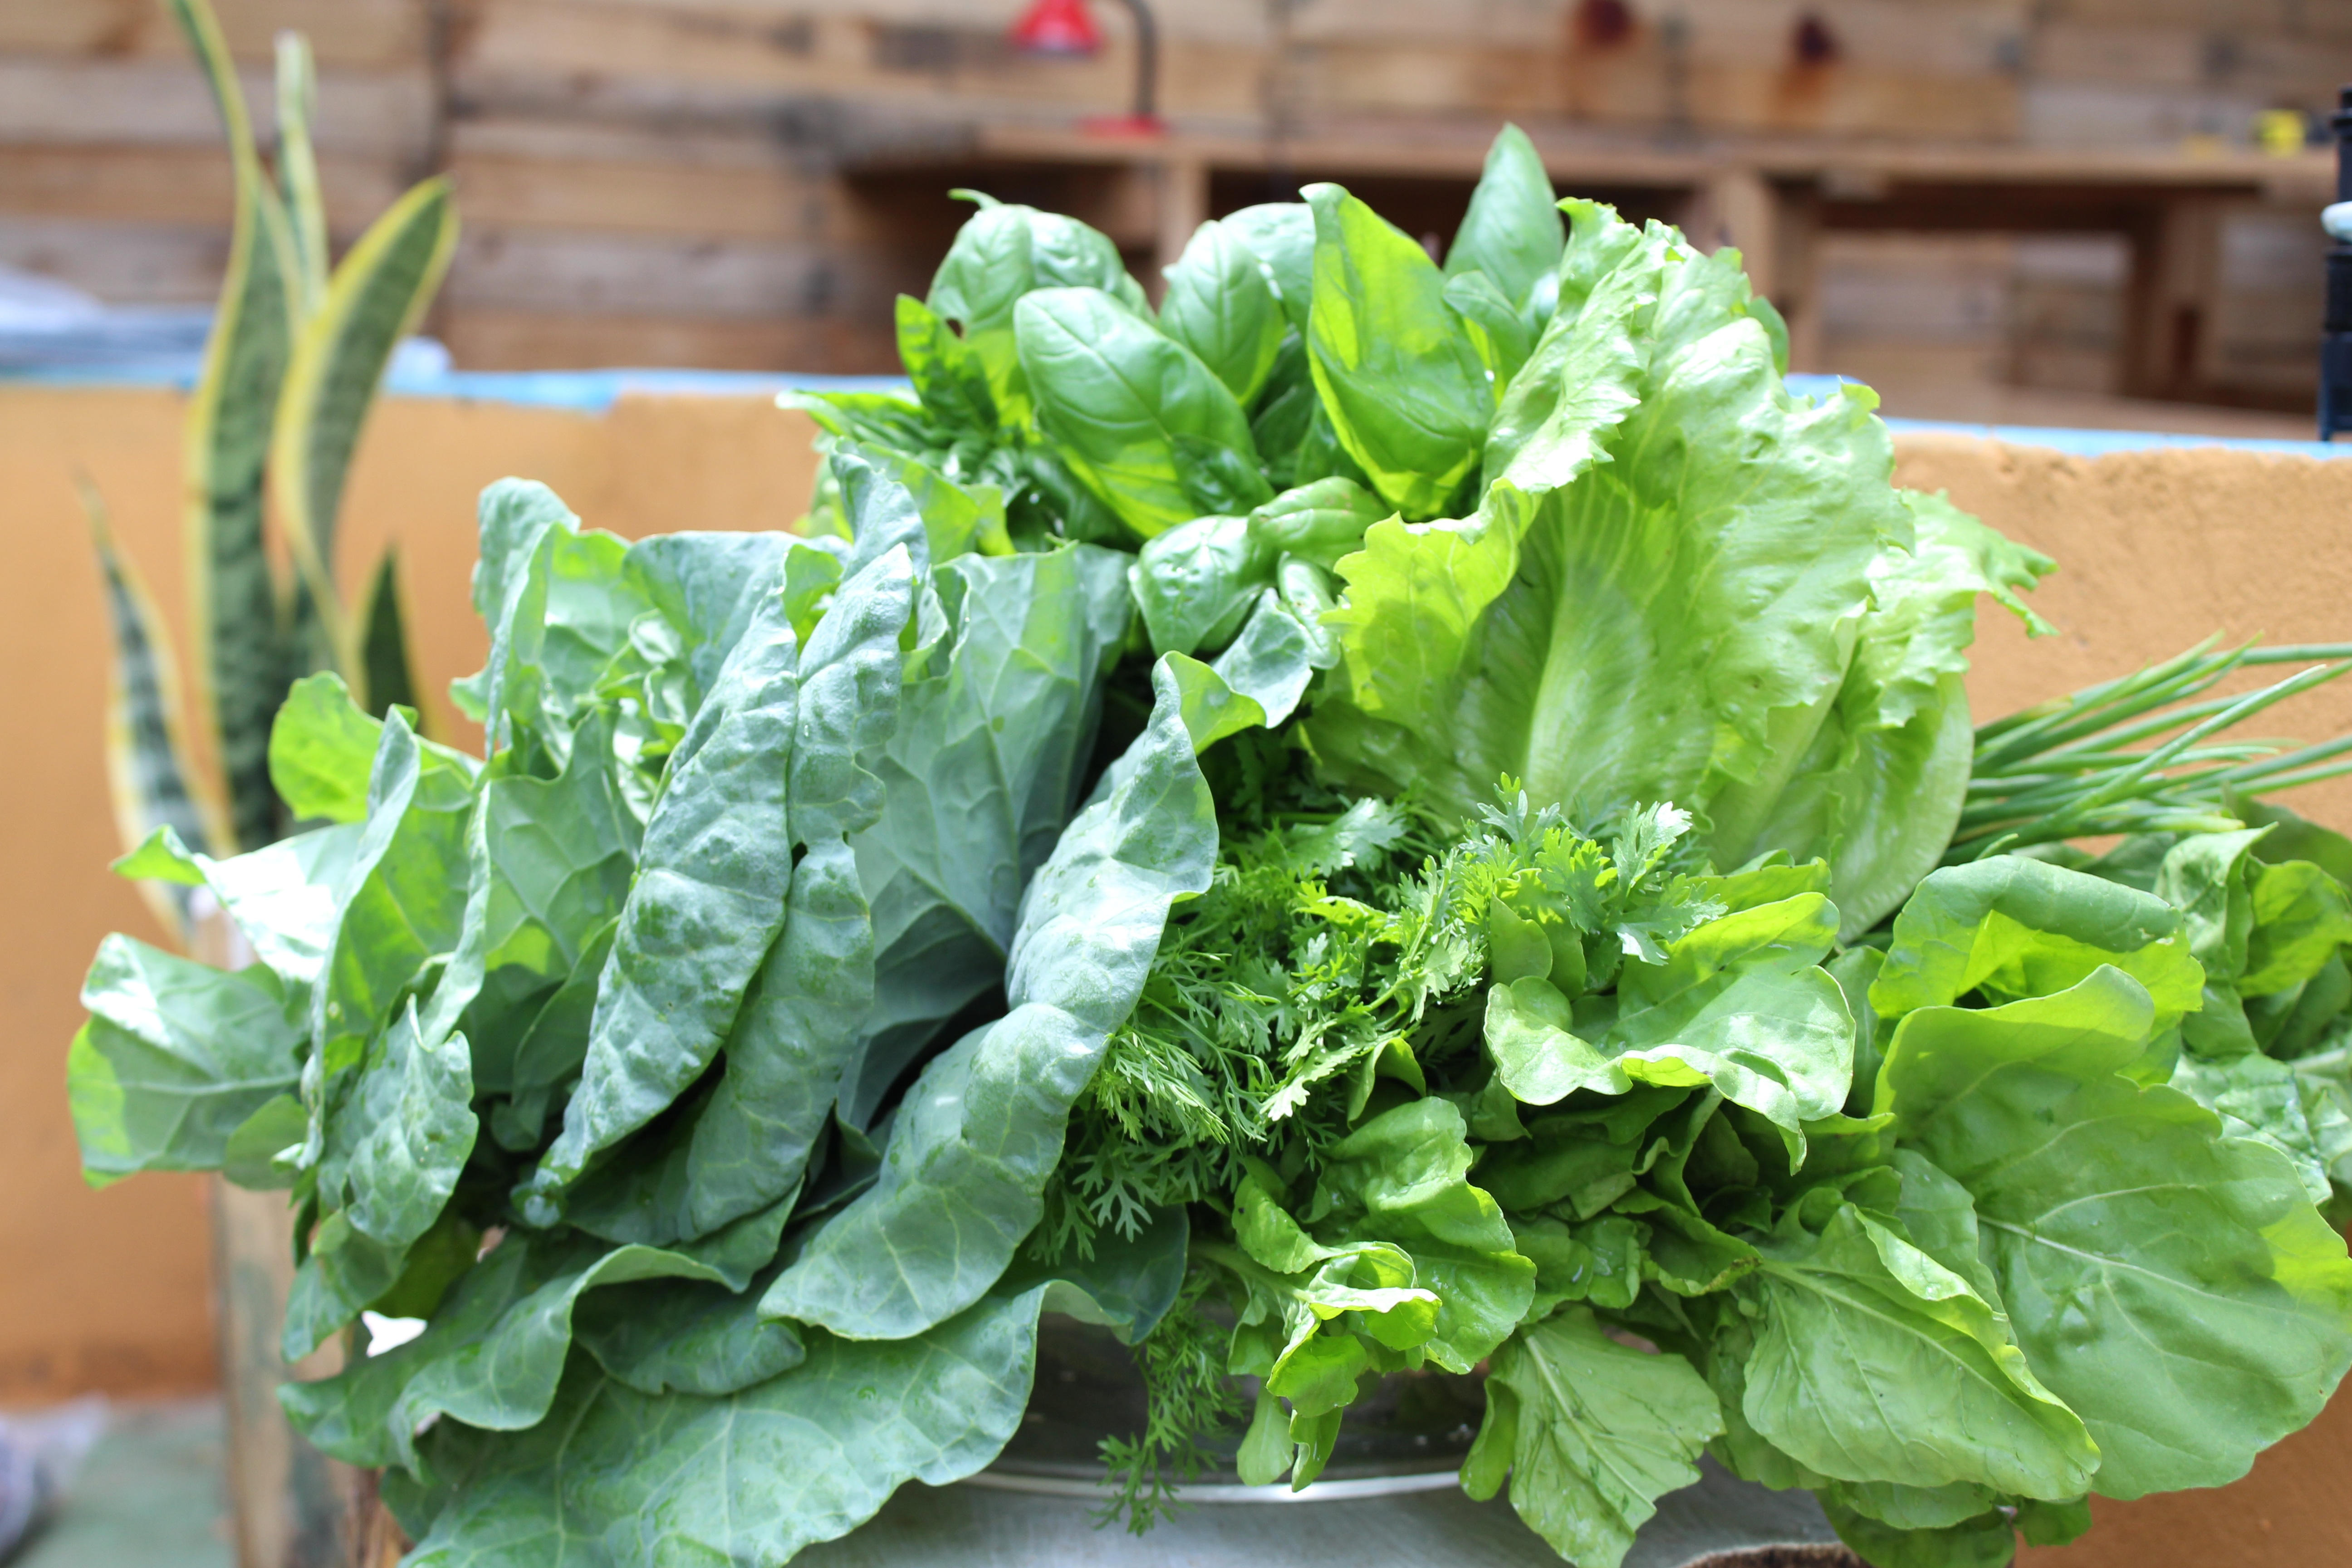
nature, plant, food, green, herb, produce, vegetable, fresh, agriculture, lettuce, basil, nutrition, vegetarian, organics, collard greens, chard, annual plant, leaf vegetable, rapini, komatsuna